John Hutchison (sculptor)

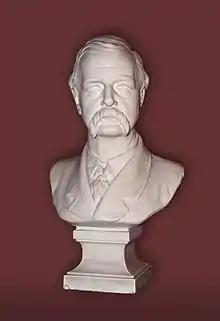
"John Batty Tuke" (1905)

In his last decade, Hutchison exhibited only until 1905, and to begin with in 1900 he only showed one work: "The late Professor William Rutherford, MD, FRS", Professor of Physiology, Edinburgh University. In 1901 he showed three works from previous years: "Pasquecia", "Her late Majesty the Queen", and "Il Condottiere", besides new works including "The Good Shepherd", "Rev. David Macrae", "Aeneas J. G. Mackay, Esq., KC", Sheriff of Fife & Kinross and Henrietta. In 1902 he again showed "Bust of lady" and "Study of a Roman Girl", along with the new work "James Grahame", Marquis of Montrose. In 1903 he produced "Thomas Aird", and "A Florentine". In 1905 he showed his last exhibited work, "Sir John Batty Tuke, MD, MP".